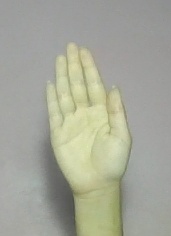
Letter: seen